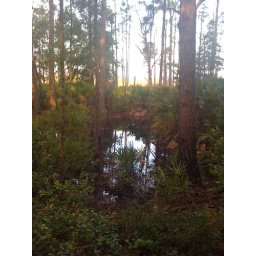
Pools of water in the trees